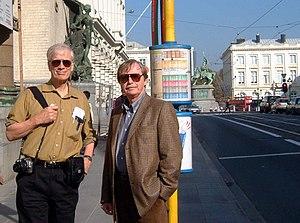
James E. Alcock enseigne la psychologie à l'Université d'York depuis 1973. Alcock est principalement connu pour ses critiques de la parapsychologie et pour son implication au sein du Committee for Skeptical Inquiry. Il participe à l'édition du magazine The Skeptical Inquirer, dont il est aussi un contributeur régulier. Il a été chroniqueur pour le magazine Humanist Perspectives.